History of parks and gardens of Paris

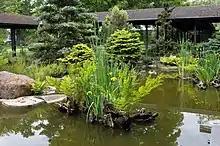
The garden of the Japanese pavilion in the Parc Floral de Paris

The building of Basilica of Sacré-Cœur at the top of Montmartre was first proposed after the 1870 defeat of France in the Franco-Prussian War, It was also the place where the Paris Commune began in March 1871 with the killing of two French generals by mutinous soldiers of the Paris National Guard. Alphand's plan called for a park that would descend eighty meters from the parvis in front of the church to the street at the bottom of the hill. The architect Jean-Camille Formigé designed a park with a dramatic and unobstructed approach to the church from the bottom of the hill; he designed two terraces, connected by stairways and by curving horseshoe-shaped ramps, lined by trees. Formigés plan also called for a cascade and fountains parallel to the stairways, but these were never built. The work on the church began in the 1880s, but proceeded very slowly, because of the difficulty of anchoring the church to the hillside, site of a former quarry. The Basilica was not dedicated until 1919. Formigé died in 1926, and the work on the gardens was finished by Léopold Béviére, and dedicated in 1929. The original name of the park was Square Willette, but in 2004, under the socialist government of Mayor Bernard Delenoye, it was renamed Square Louise-Michel, after the anarchist and revolutionary Louise Michel who had played an active role in the Paris Commune.